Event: Nepal Earthquake
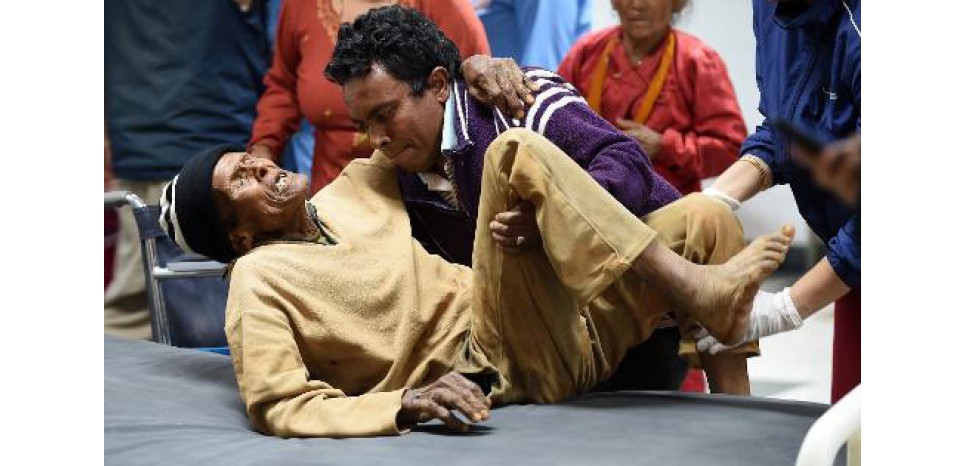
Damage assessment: no_damage